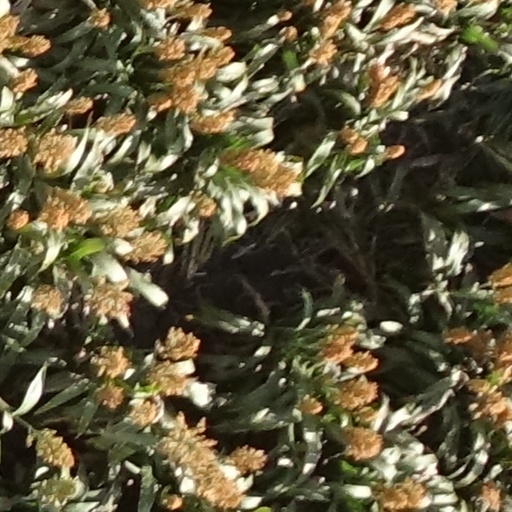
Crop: sorghum